Shotgun

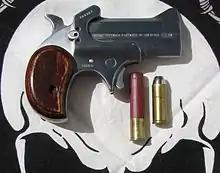
Bond Arms Cowboy Defender .45 Colt/.410 Shotshell Derringer

Handguns have also been produced that are capable of firing either .45 (Long) Colt or .410 shotgun shells from the same chamber; they are commonly known as "snake guns". Derringers such as the "Snake Slayer and Cowboy Defender" are popular among some outdoorsmen in the South and Southwest regions of the United States. There are also some revolvers, such as the Taurus Judge and Smith & Wesson Governor, that are capable of shooting the .45LC/.410 rounds; but, as with derringers, they are not considered shotguns.